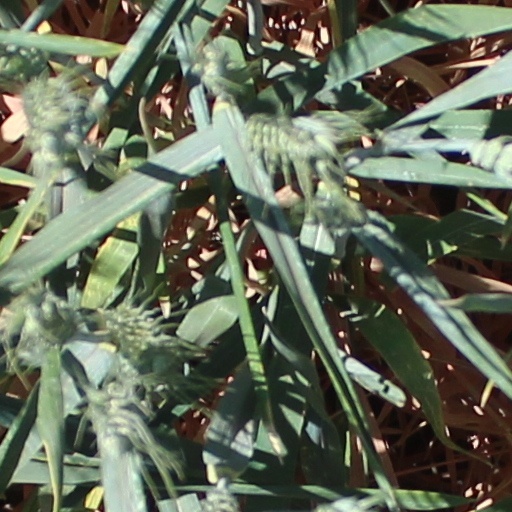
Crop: wheat